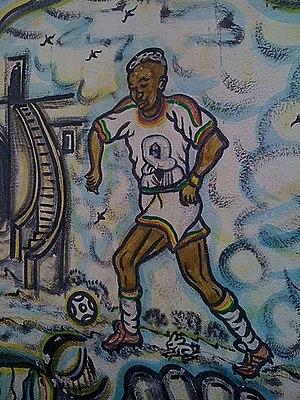
Mur peint du joueur de football El Hadj Diouf, Dakar, Sénégal (mur d'enceinte du Centre Culturel Français).
El-Hadji Ousseynou Diouf, né le 15 janvier 1981 à Dakar, est un footballeur international sénégalais évoluant au poste d'attaquant.